Honest Ed's

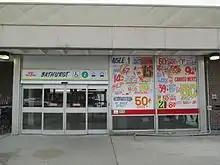
Tribute to Honest Ed's at Bathurst subway station

The store has appeared in several films and television shows shot in Toronto. For example, Honest Ed's was featured in the film "The Long Kiss Goodnight", and can be seen in several background scenes in the film "Scott Pilgrim vs. the World" when Scott and his friends are dining at Pizza Pizza across the street from the store.